Ajo, Arizona

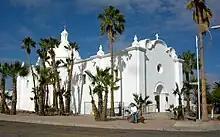
The Immaculate Conception Church in Ajo

Ajo is an unincorporated community in Pima County, Arizona, United States. It is the closest community to Organ Pipe Cactus National Monument. The population was 3,039 at the 2020 census. Ajo is located on State Route 85 just from the Mexican border.